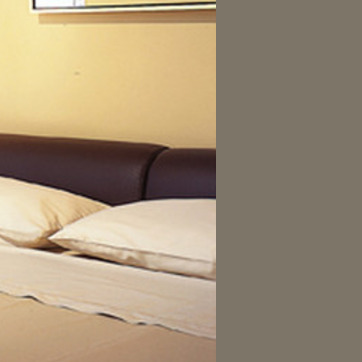
Material: leather